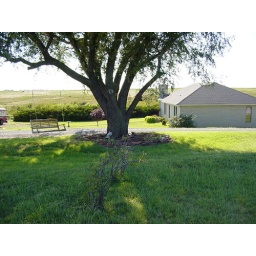
View from along the driveway. The elm tree in the foreground was the only tree in my yard when the house was built.